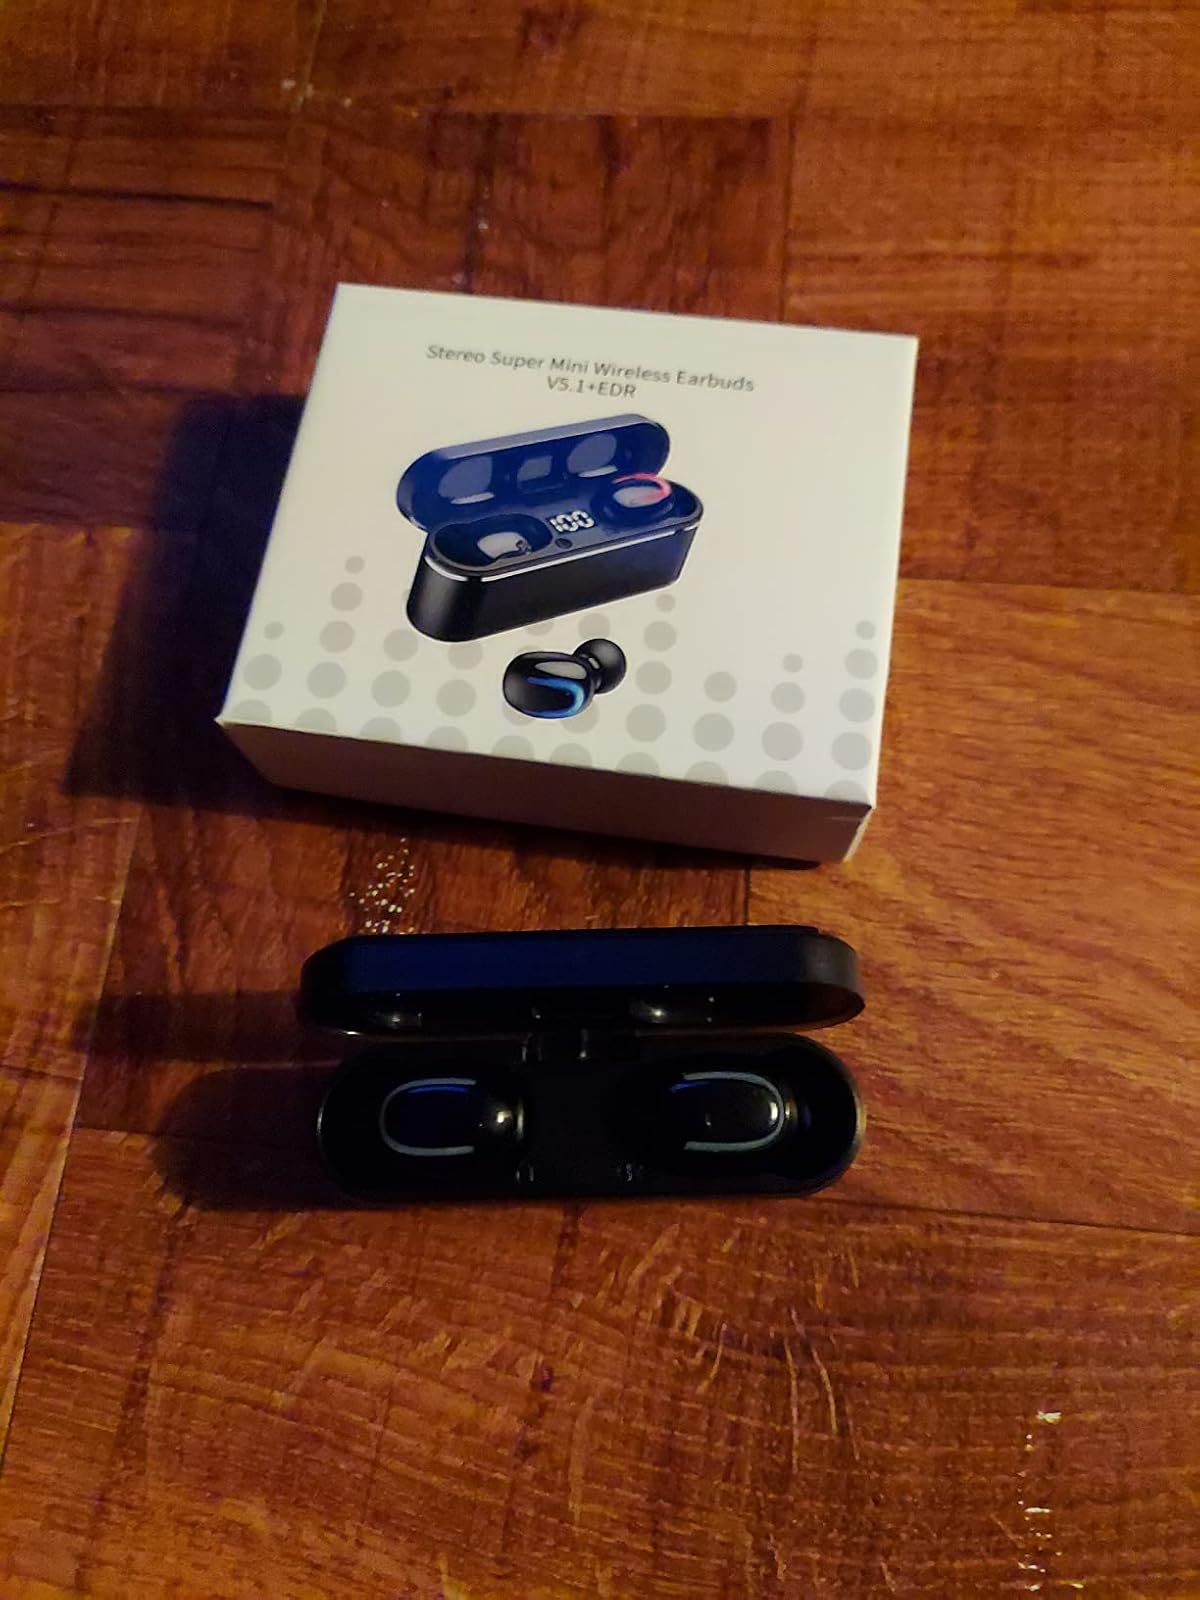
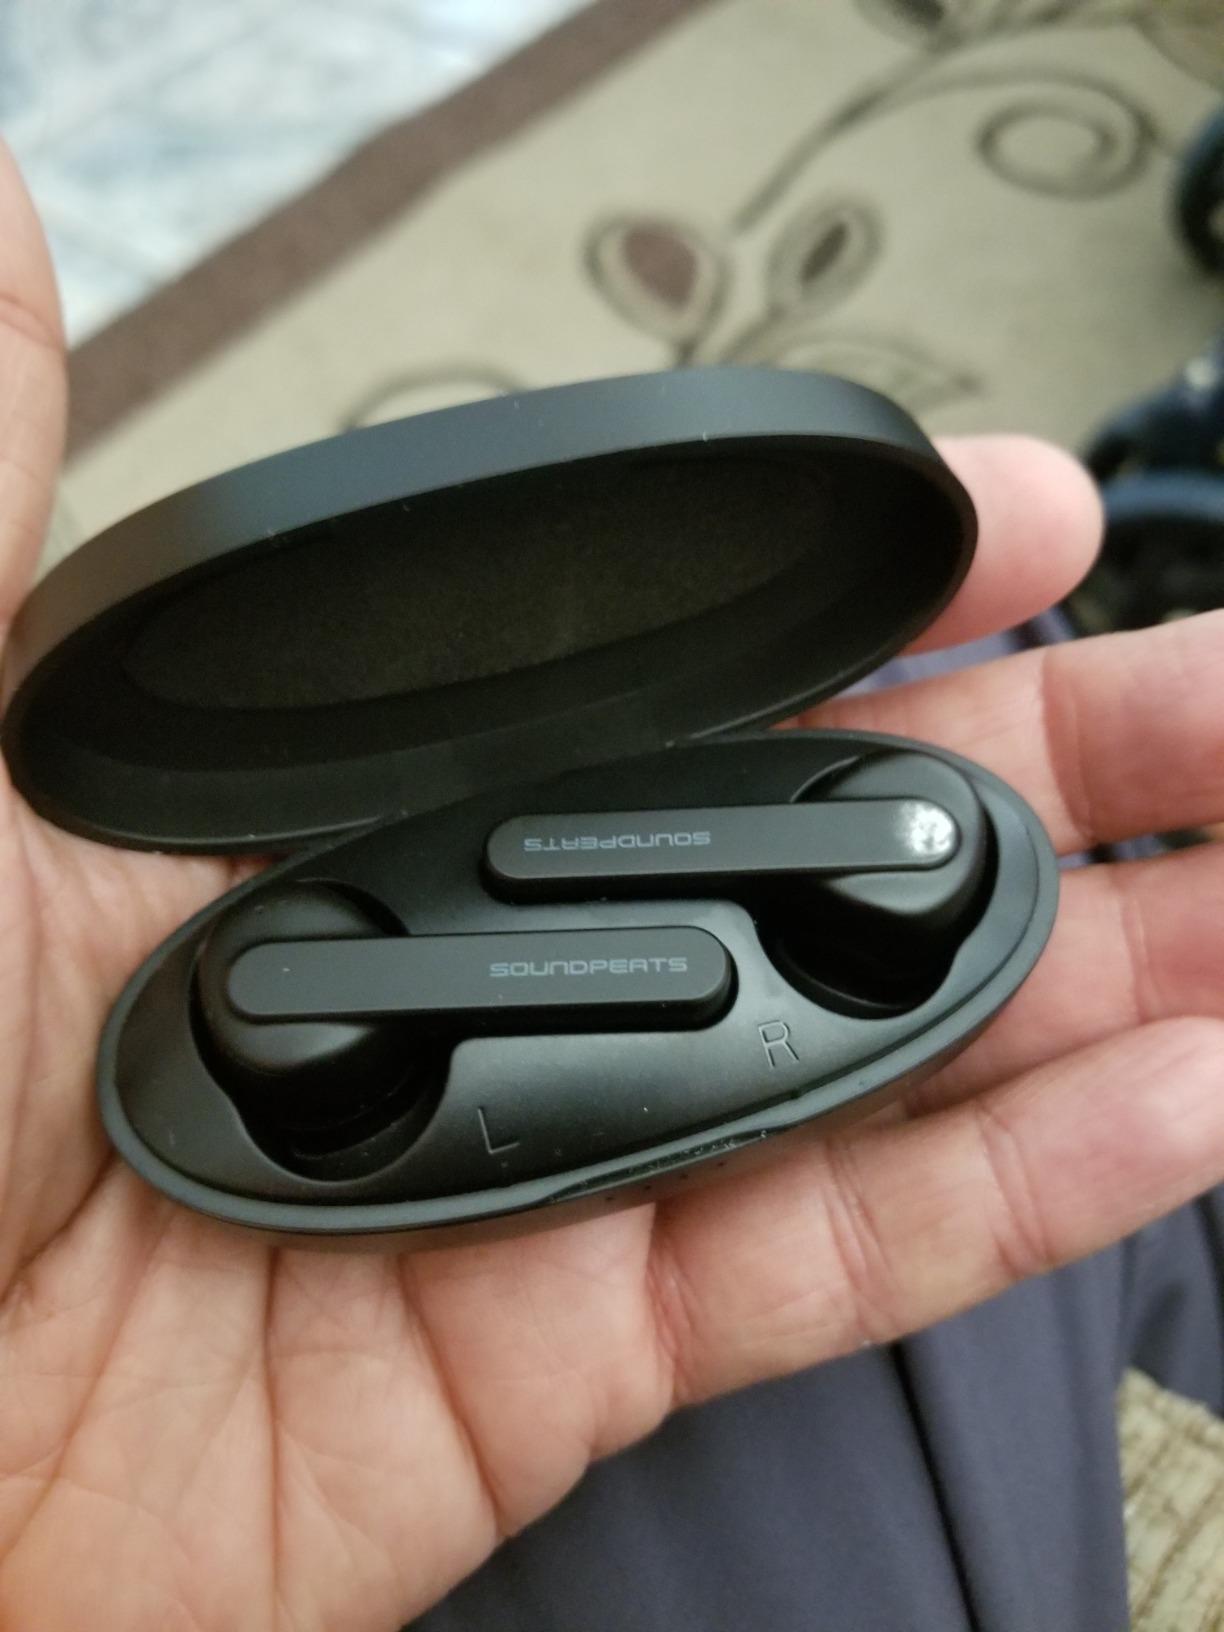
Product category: earbuds
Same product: no